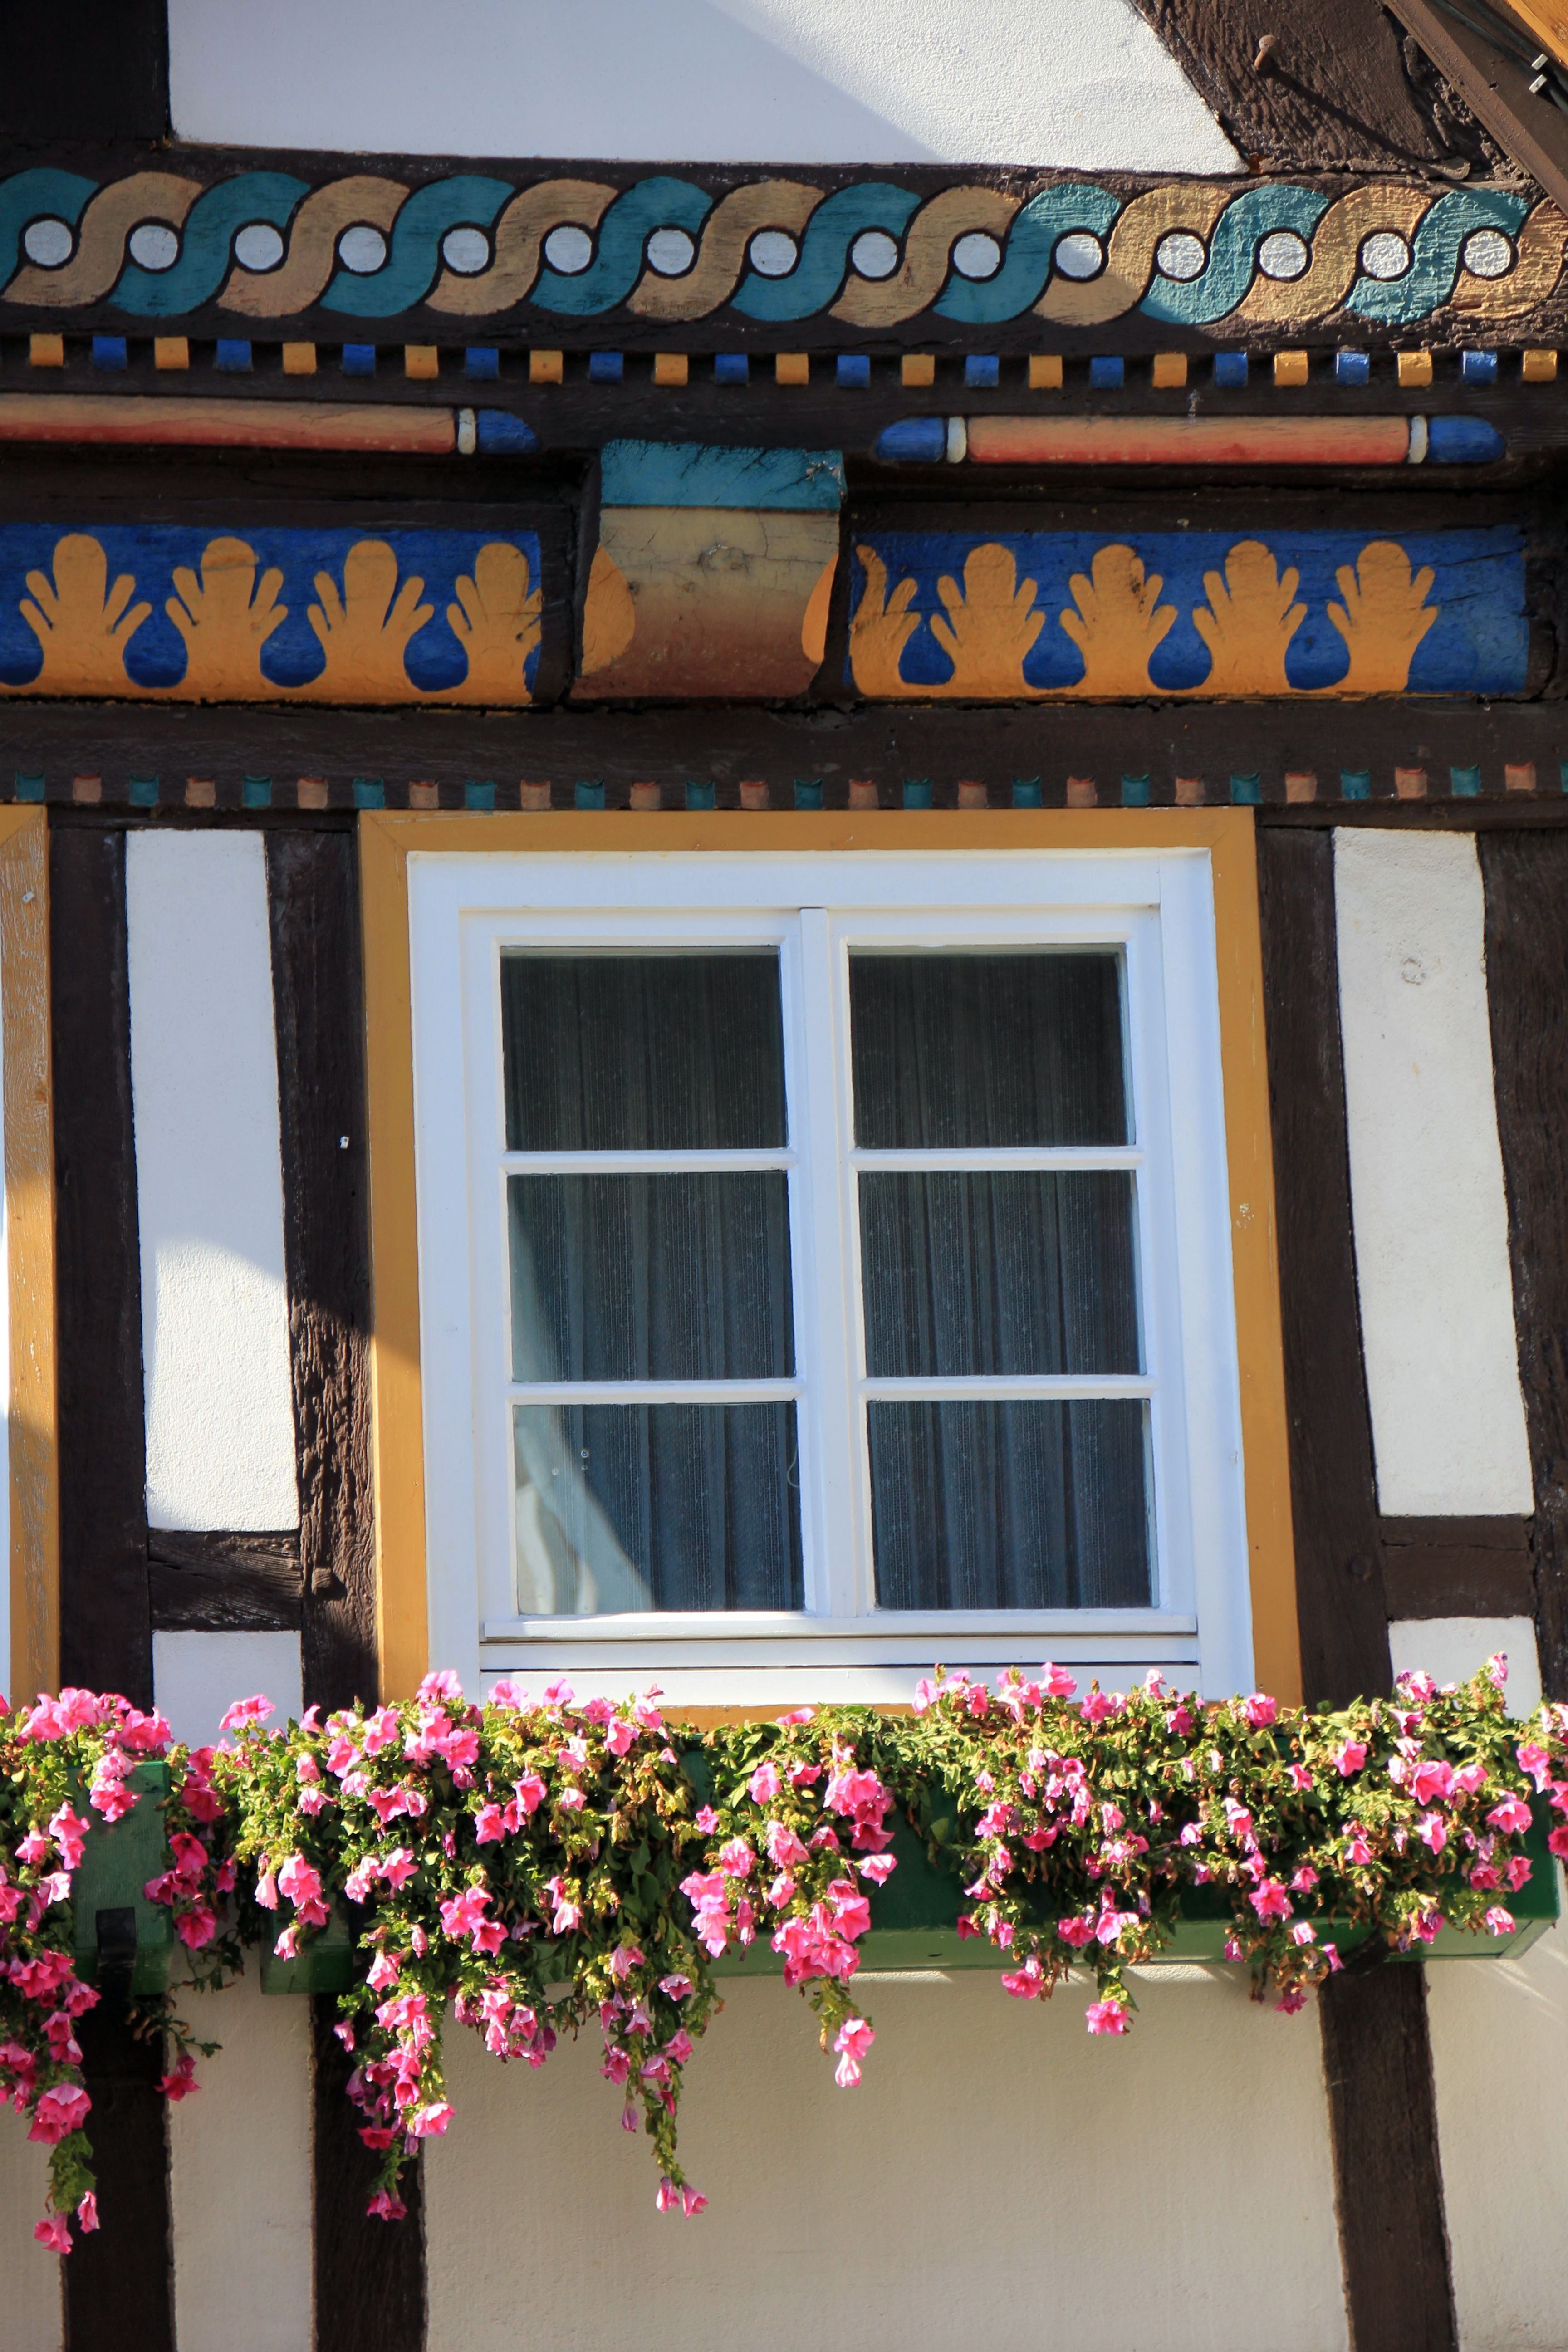
house, flower, window, building, home, summer, bar, balcony, color, facade, decor, flowers, interior design, carving, fachwerkhaus, flower box, truss, balcony plants